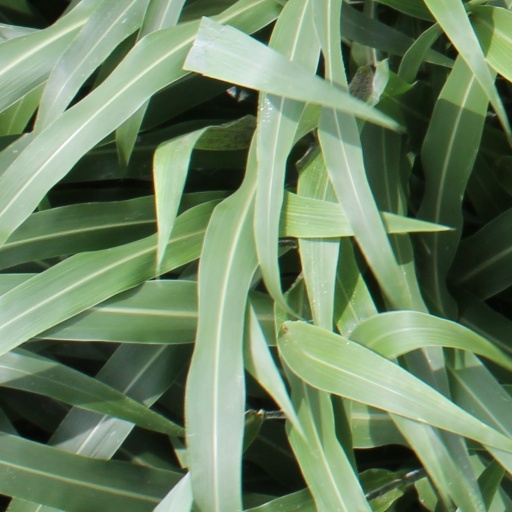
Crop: sorghum